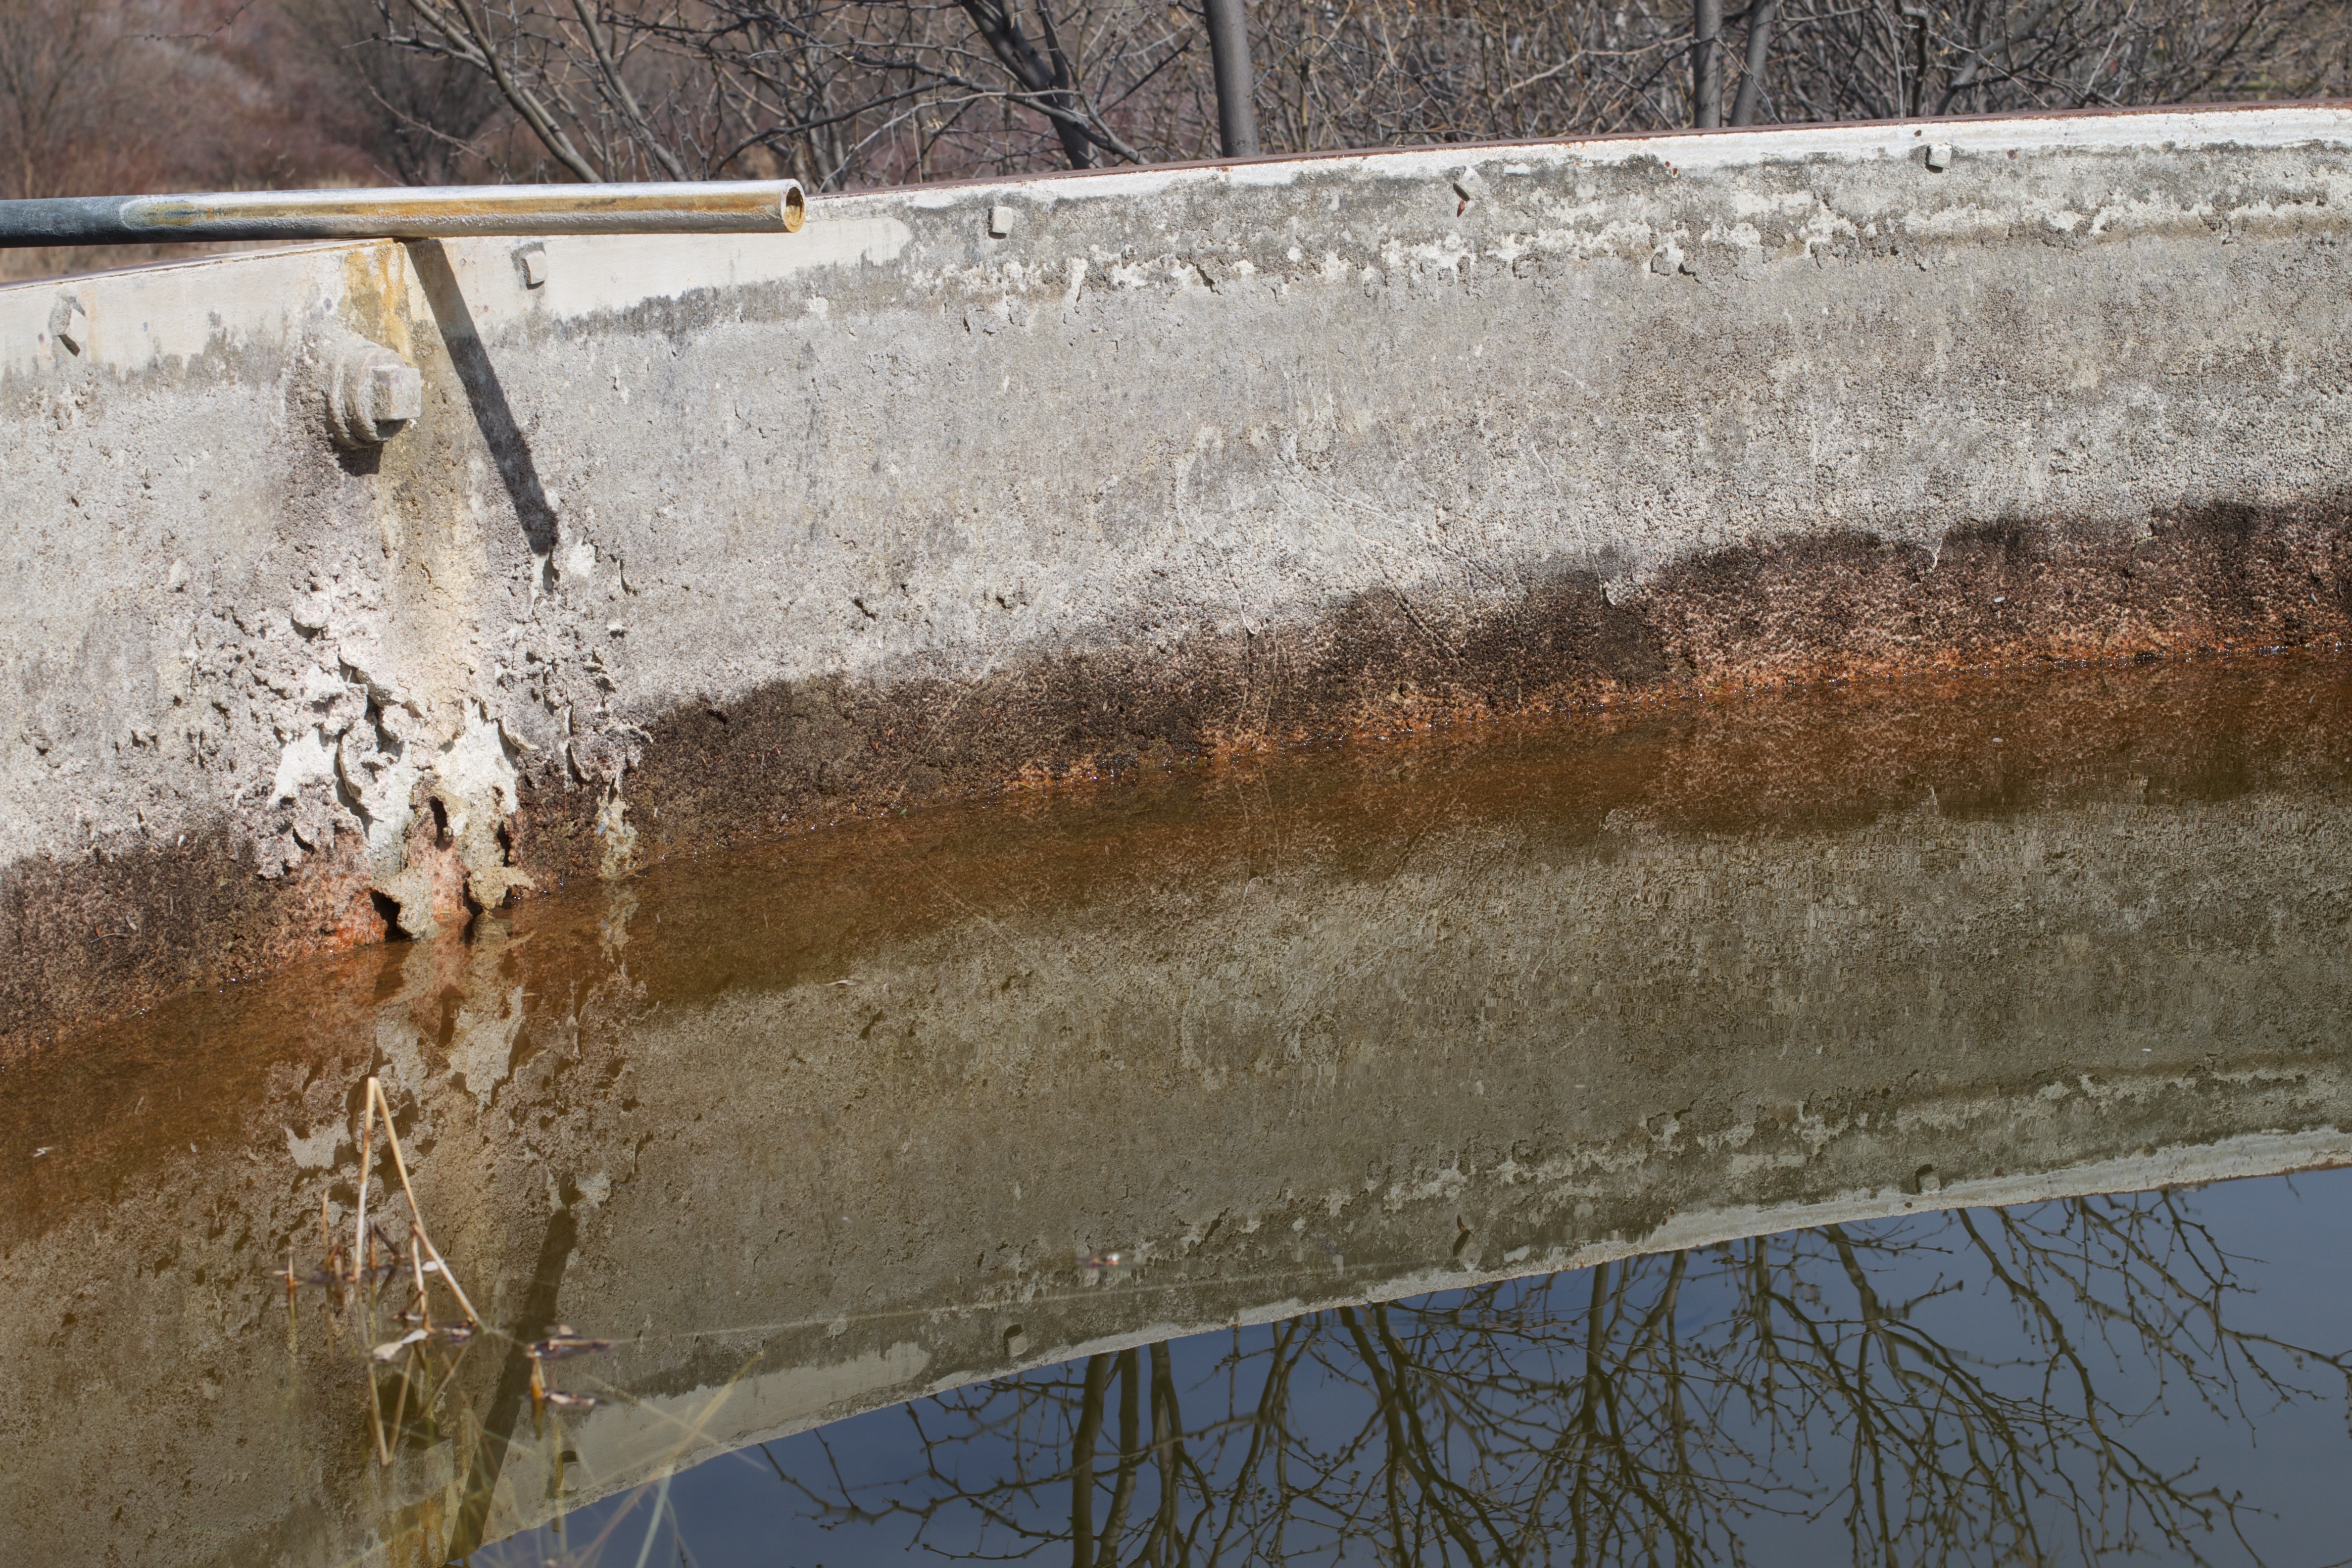
water, snow, winter, wall, reflection, material, waterway